Operation Searchlight

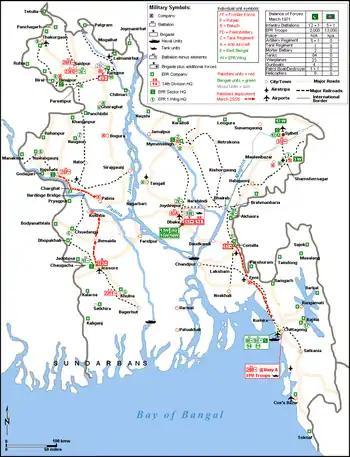
Operation Searchlight: The location of Pakistani and Bengali units on 25 March 1971. Some unit locations are not shown.

The 14th infantry division was the only Pakistan Army division stationed in East Pakistan in March 1971. This division had four infantry brigades attached to it, instead of the normally allotted three brigades. The 57th infantry brigade (under Brig. Jahanzab Arbab – W. Pakistani) was headquartered in Dhaka, the 53rd (Brig. Iqbal Shafi- W. Pakistani) was in Comilla, the 23rd (Brig. Abdullah Khan Malik – Pakistani) in Rangpur and the 107th (Brig. A.R. Durrani – W. Pakistani) was in Jessore. Brig. M.H. Mozumdar, a Bengali, was in command of the Chittagong area. Normally, each brigade contained 3 or 4 infantry battalions and a field artillery regiment and various support elements.